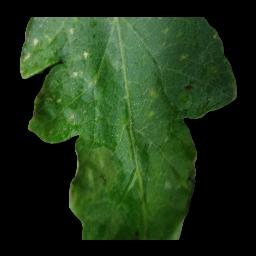
Label: Tomato___Late_blight